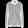
Label: Coat